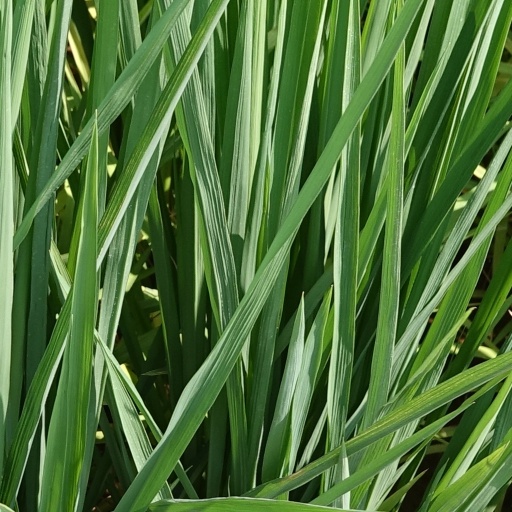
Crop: rice